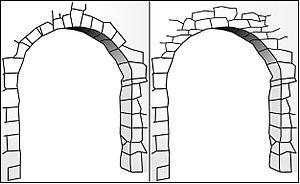
Une voûte est un ouvrage architectural constitué d'un plancher construit en brique, moellon, pierre, ou en béton, dont le dessous est fait en arc ou en plate-bande. Lorsqu'il est construit en pierre, il est formé par des voussoirs ou claveaux qui, par leurs dispositions, se soutiennent ensemble. On donne aux voûtes différentes dénominations, suivant leur forme.
En maçonnerie, l'encorbellement ou assise en encorbellement, désigne toute saillie qui porte à faux au nu d'un mur, formée par une ou plusieurs pierres posées l'une sur l'autre, et plus saillantes les unes que les autres. Le principe de l'encorbellement permet de construire des voûtes ou des arcs dits « en encorbellement », plus facilement que l'arc en plein cintre qui fait appel à des cintres en bois.